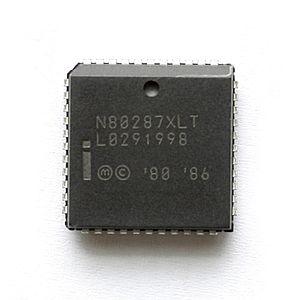
La puce Intel 80287 est un coprocesseur mathématique destiné aux ordinateurs équipés de processeur Intel 80286. Il existe plusieurs versions du coprocesseur dont les fréquences de fonctionnement vont de 5 MHz à 10 MHz.